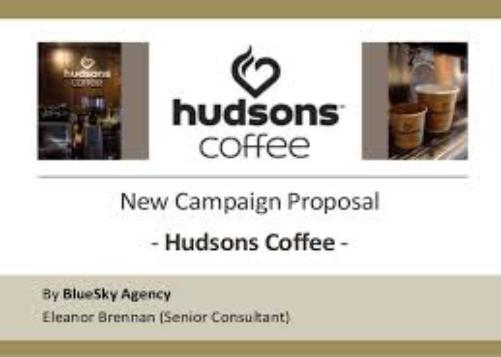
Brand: Hudsons Coffee-2
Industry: Food